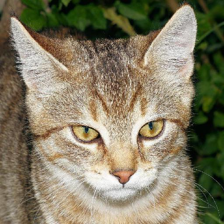
Label: animals